Bob McDonald (businessman)

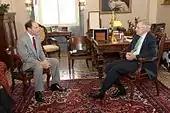
Senate Majority Leader Harry Reid meeting with Veterans Affairs nominee Robert McDonald on July 16, 2014

McDonald succeeded Eric Shinseki, who resigned in 2014, due to the Veterans Health Administration scandal of 2014.